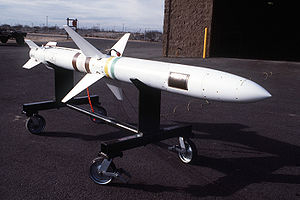
Operation Black Buck / Missionerne / Black Buck Four
AGM-45 Shrike anti-radarmissil
Operation Black Buck var en serie af syv planlagte togter med tunge bombefly under Falklandskrigen. Flyvningerne udførtes af RAF Strike Commands firmotorers Avro Vulcan-bombefly og Handley Page Victor-tankfly. Basen var øen Ascension, otte grader syd for ækvator, og målet var Falklandsøerne.